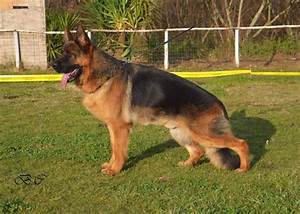
Label: dog